Shriners College Classic

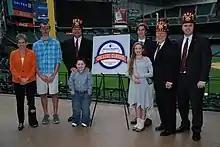
In December 2015, the Astros Foundation and Shriners Hospitals for Children announced a multi-year naming rights agreement for the Shriners Hospitals for Children College Classic at Minute Maid Park.

The College Classic is seen as the start of the college baseball season in Texas. At the end of the tournament, a Most Outstanding Player and an All-Tournament Team are announced.